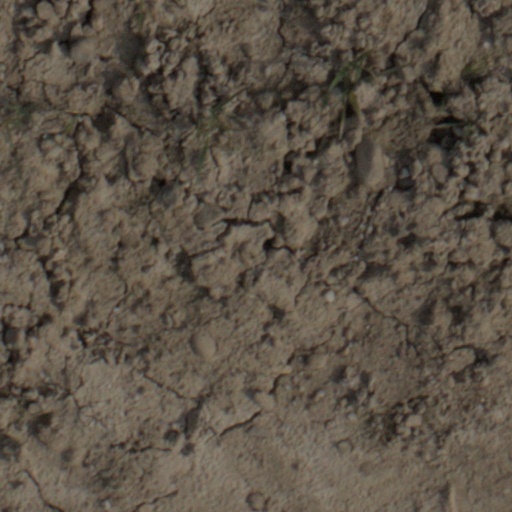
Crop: wheat